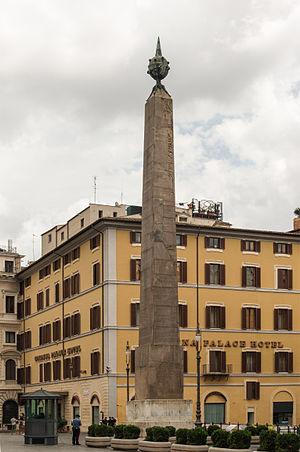
L'obélisque de Montecitorio, Rome, Italie